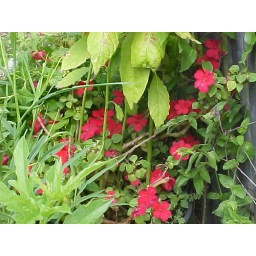
Thicket of herb garden. . . .highlighted by red flower color